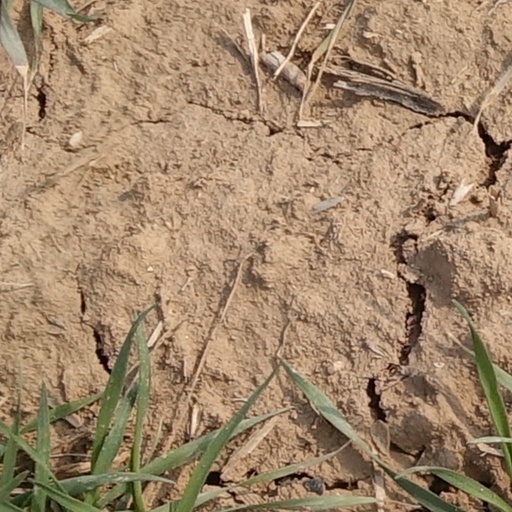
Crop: wheat